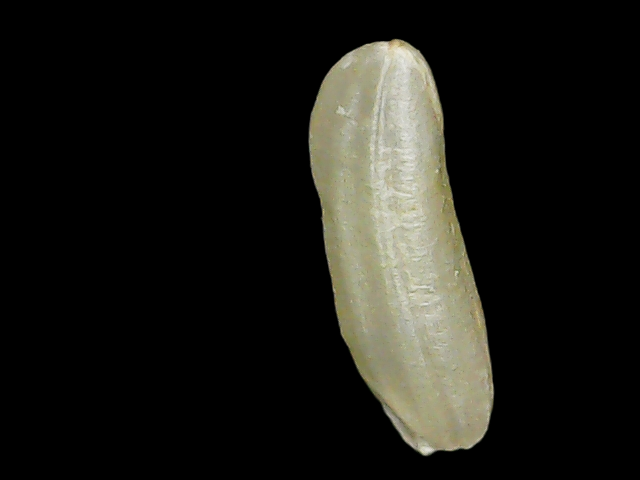
Rice variety: Binadhan26